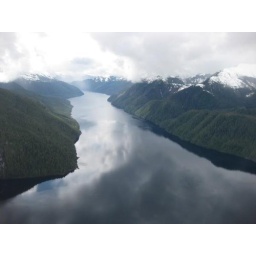
A river view through the mountains as we flew in the seaplane